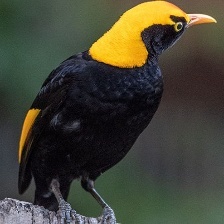
Species: REGENT BOWERBIRD
Scientific name: SERICULUS CHRYSOCEPHALUS